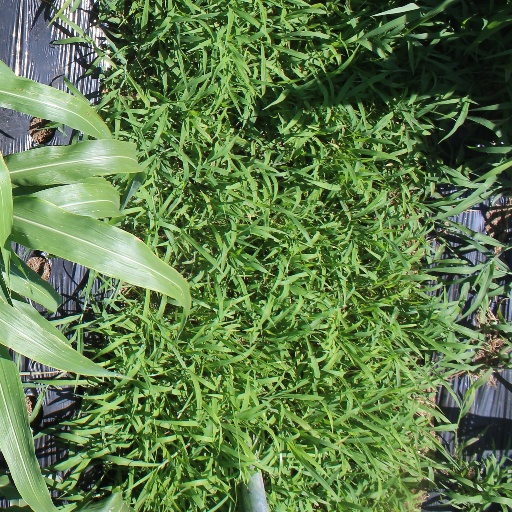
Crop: sorghum